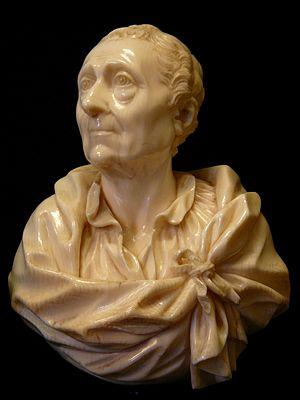
Buste de Montesqieu